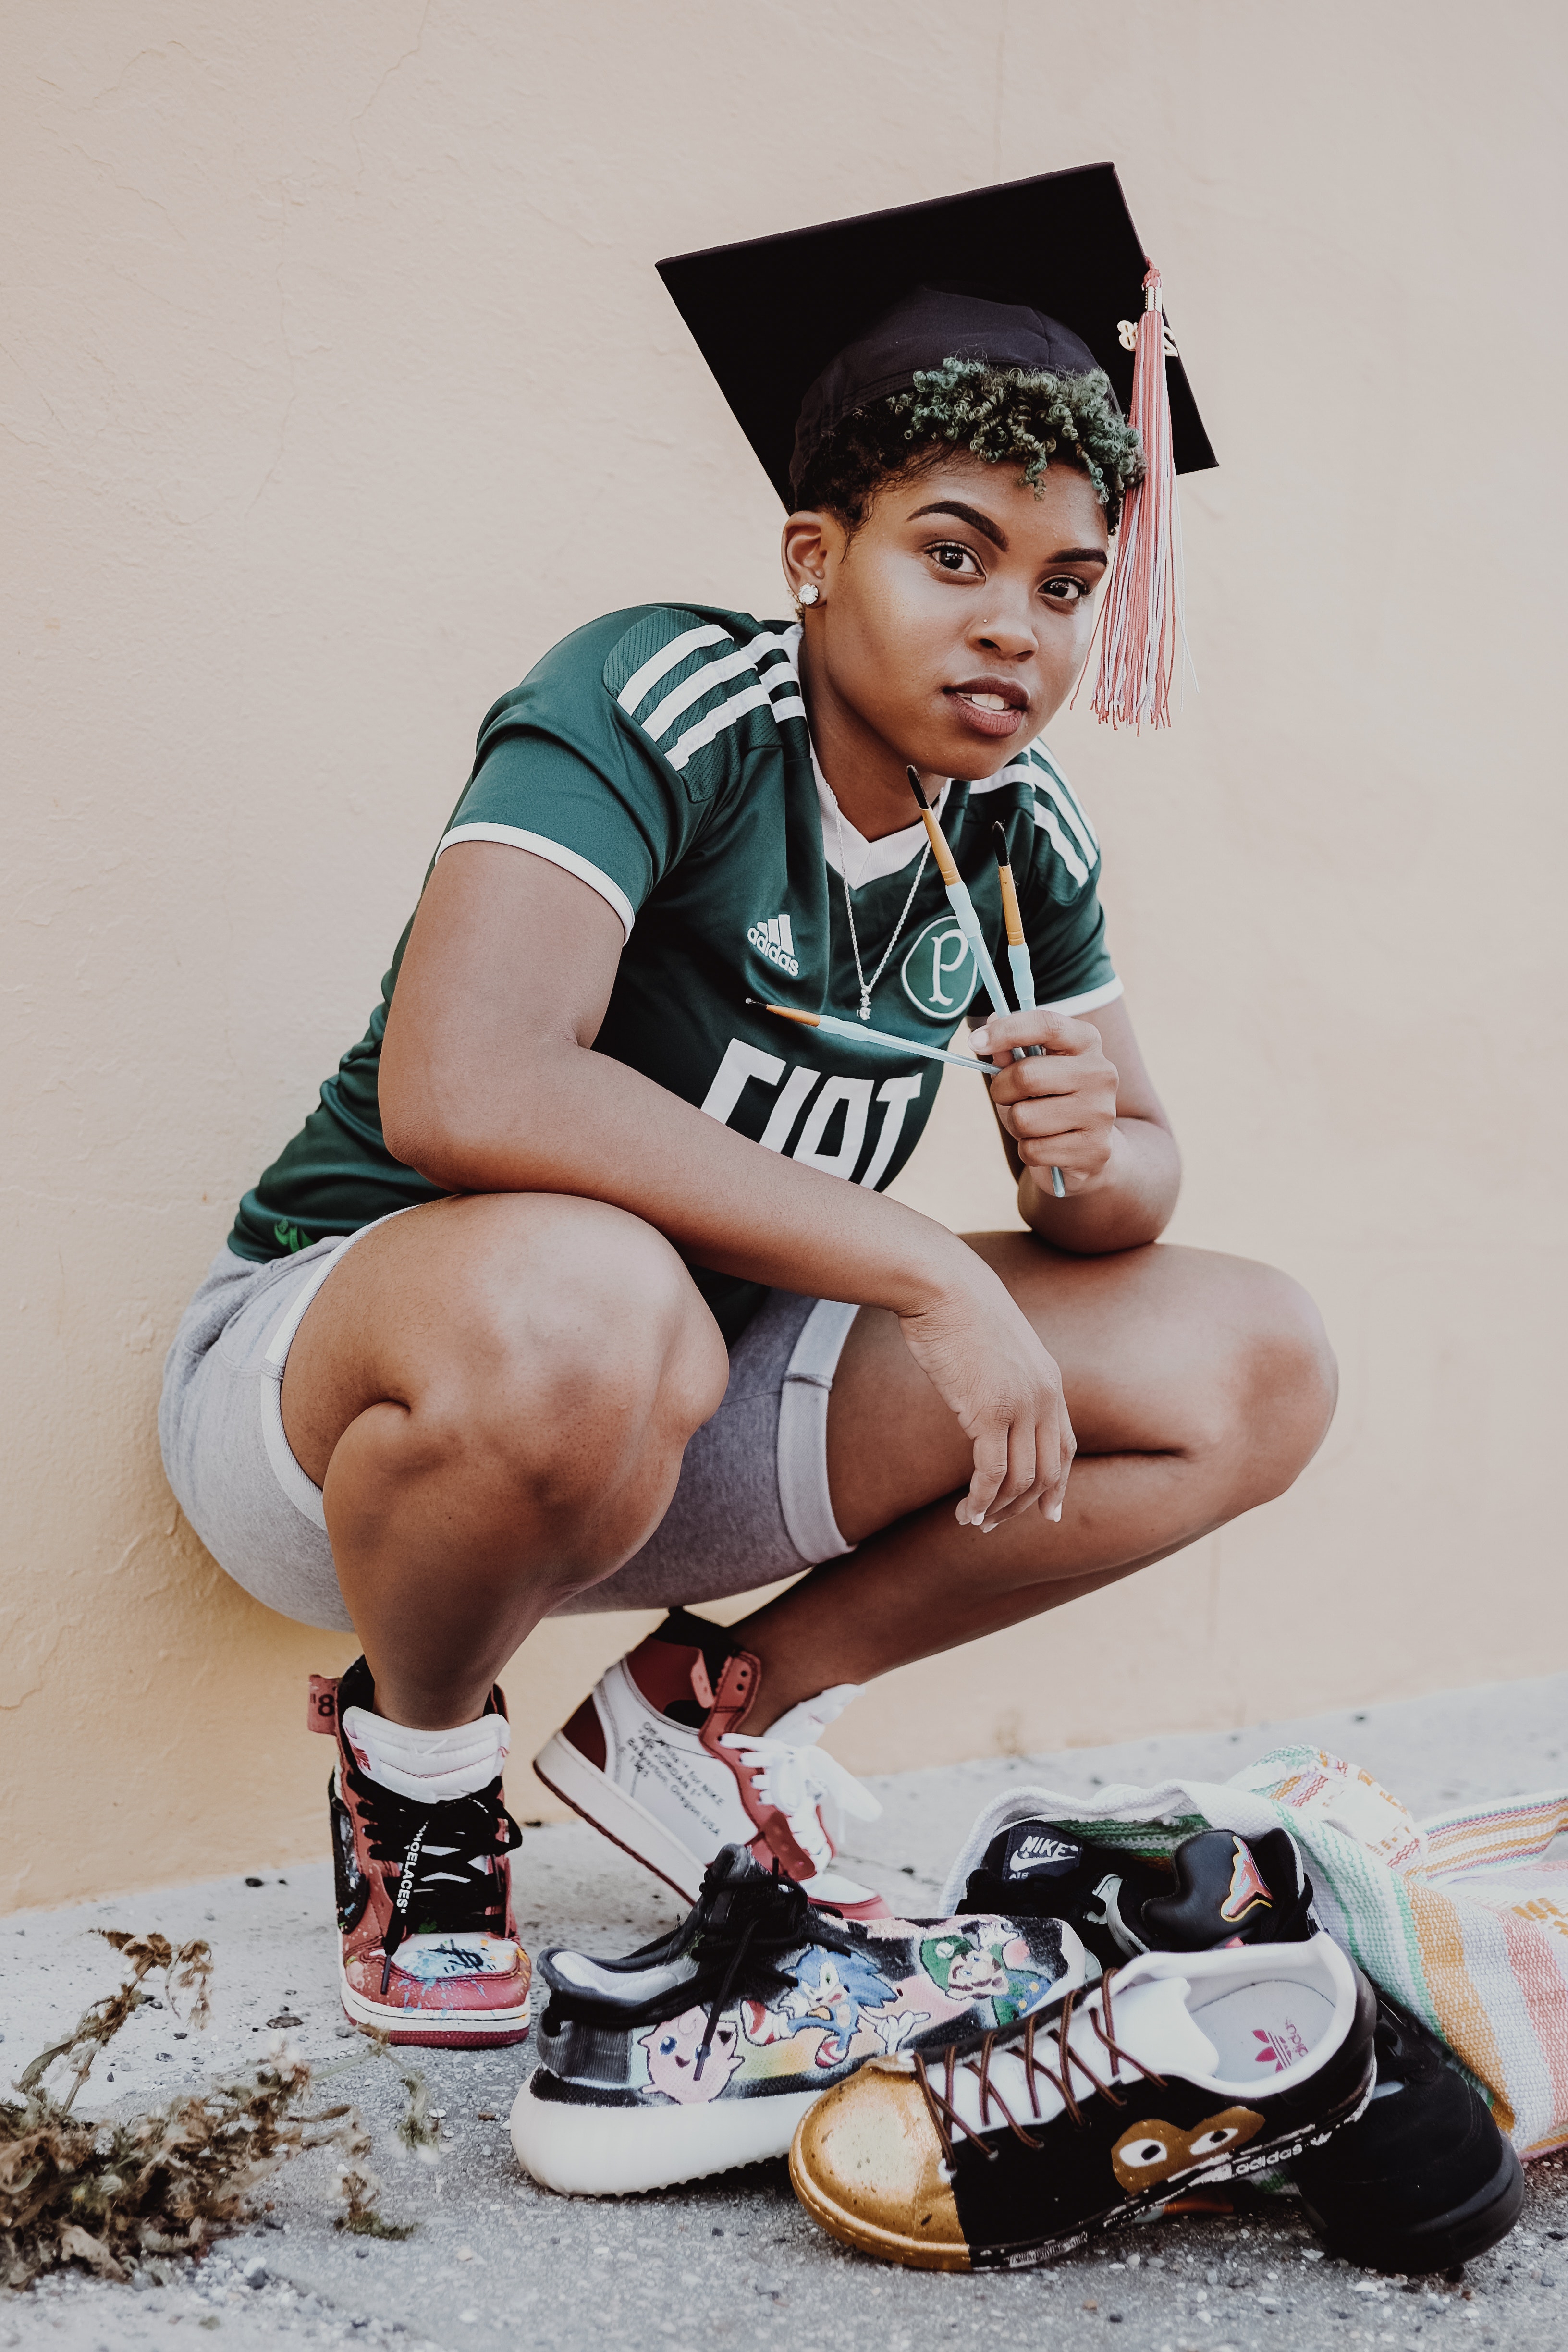
footwear, cool, muscle, shoe, photography, photo shoot